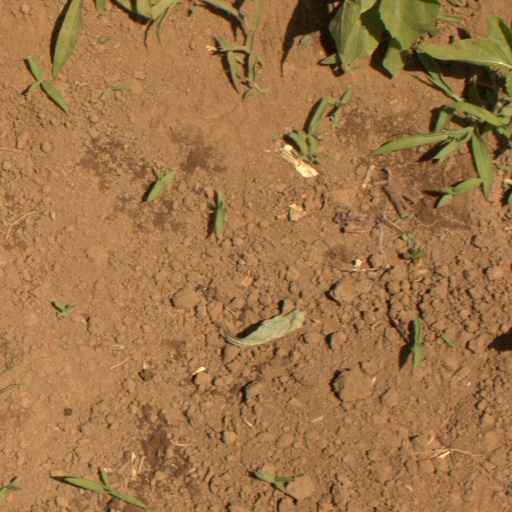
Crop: Jerusalem artichoke